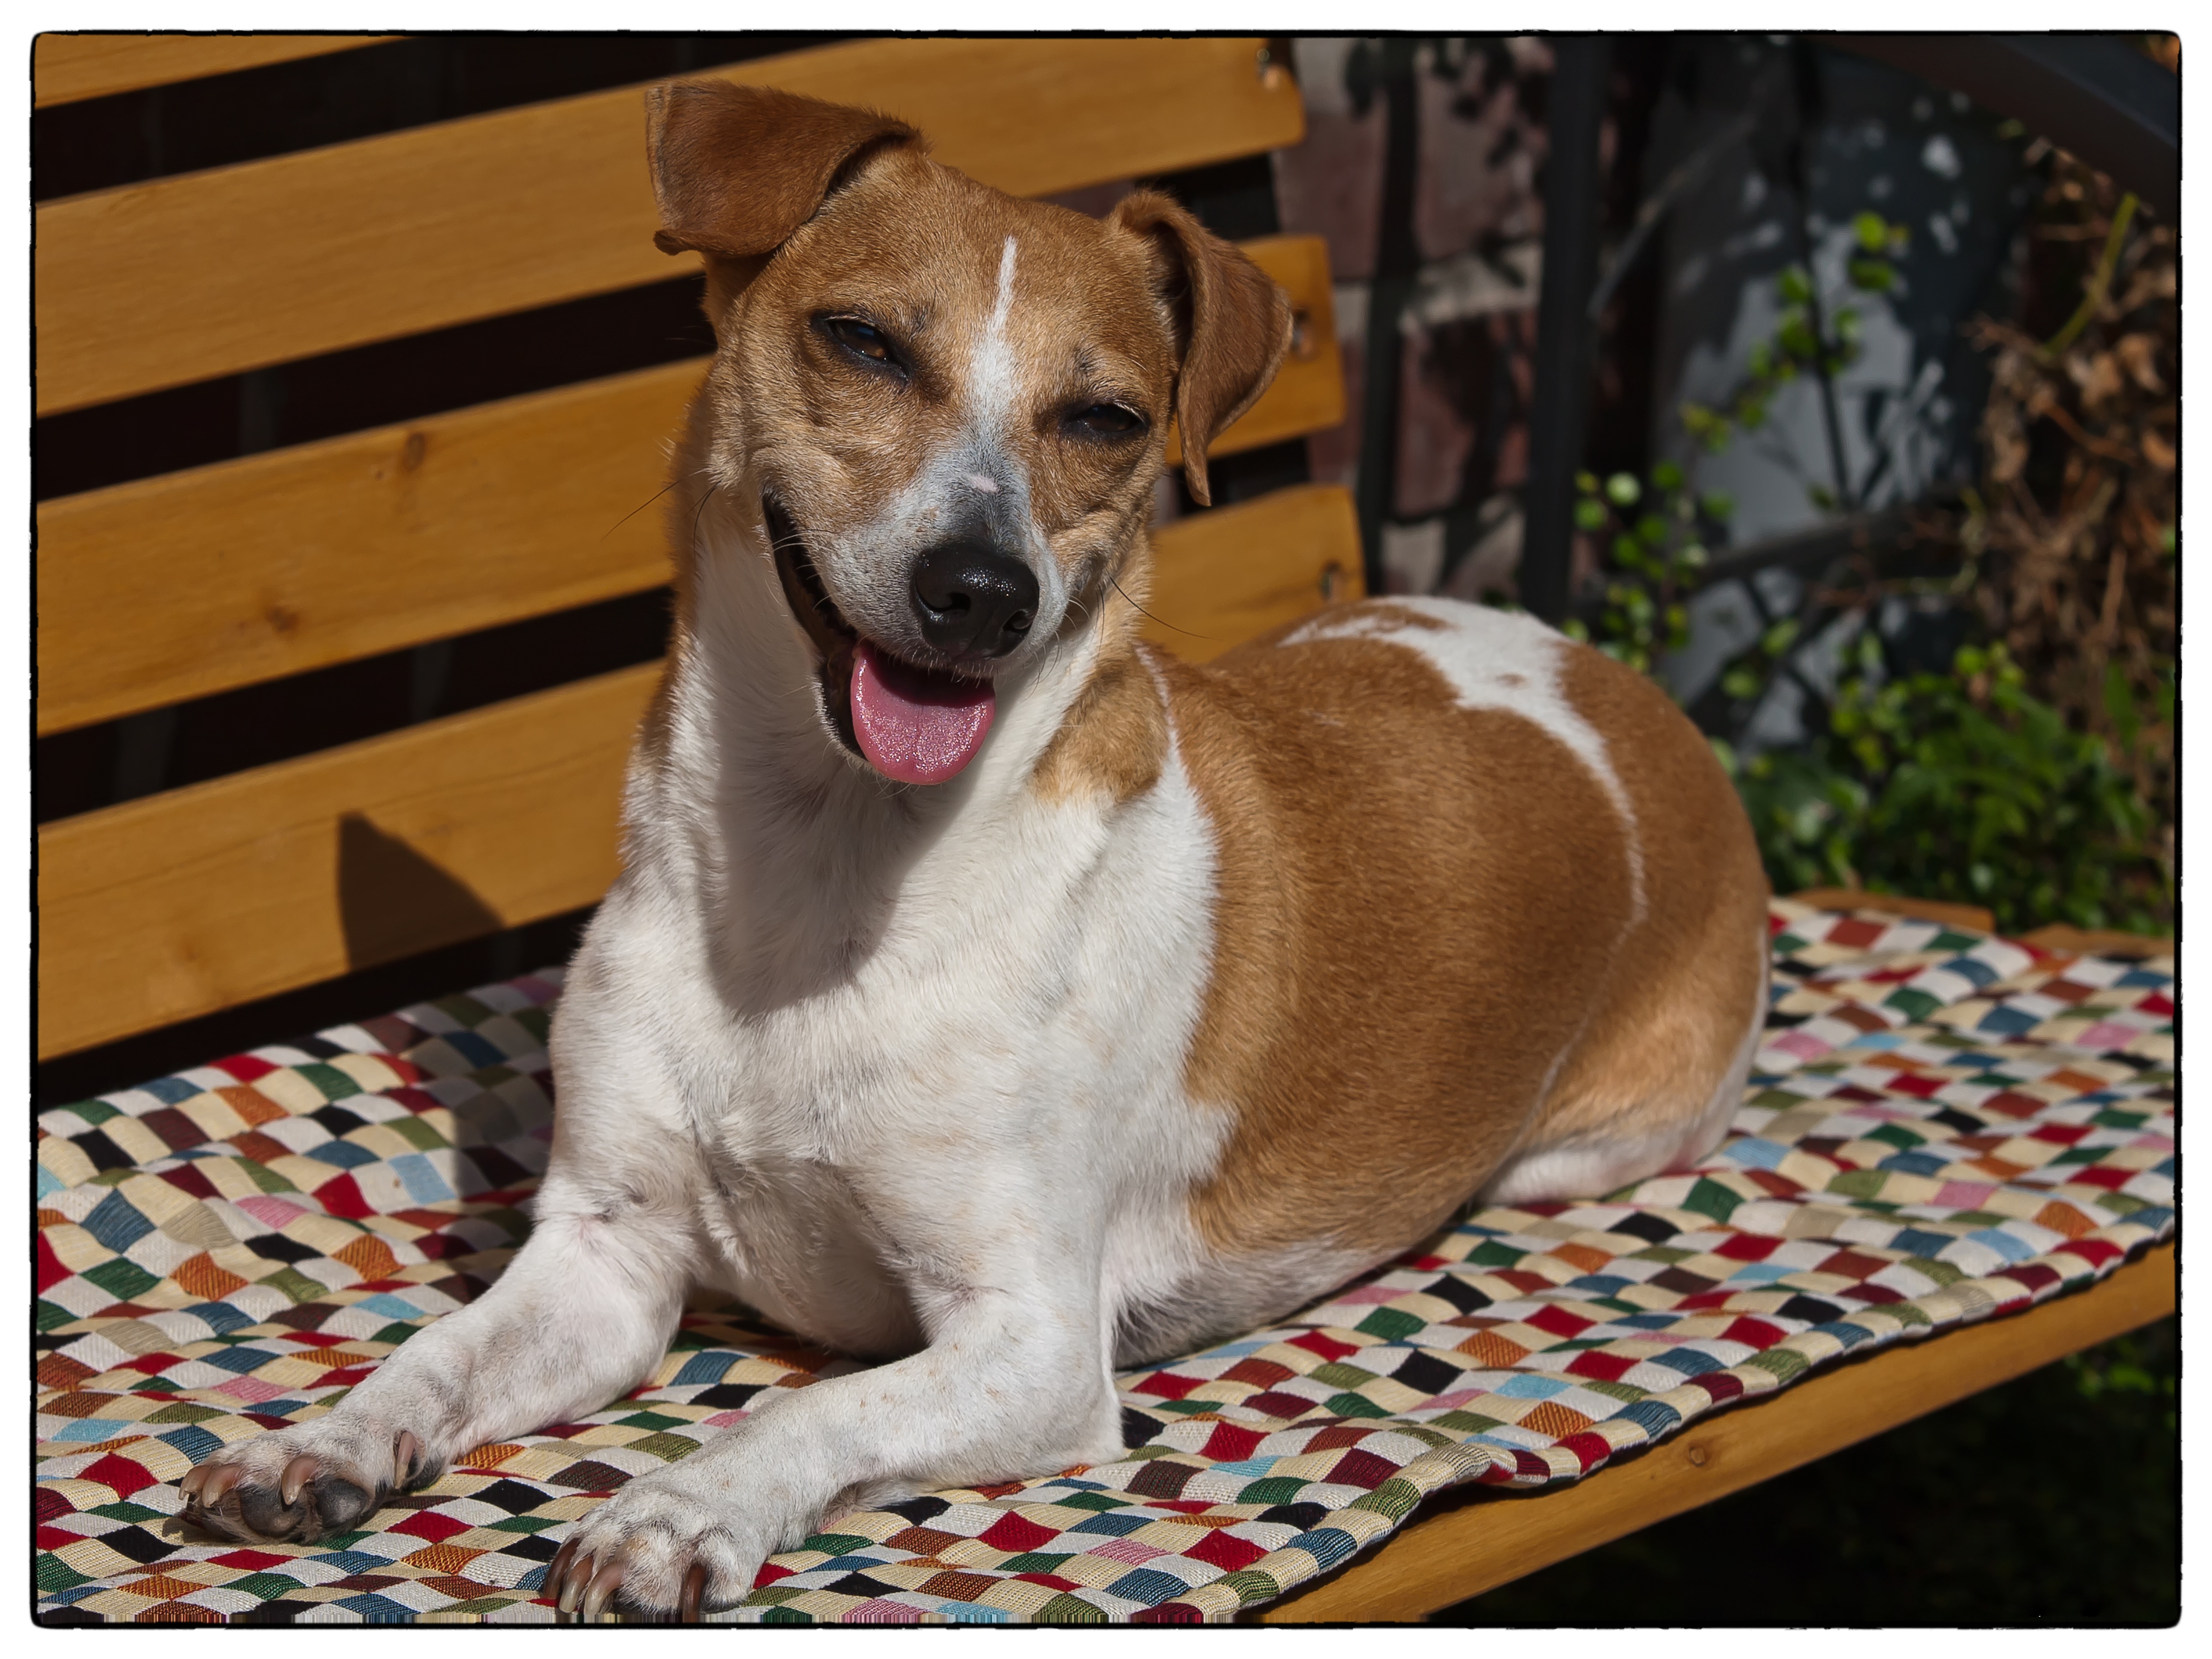
dog, animal, pet, fur, brown, mammal, race, face, vertebrate, dog breed, terrier, puppies, jack russell, dog like mammal, dog crossbreeds